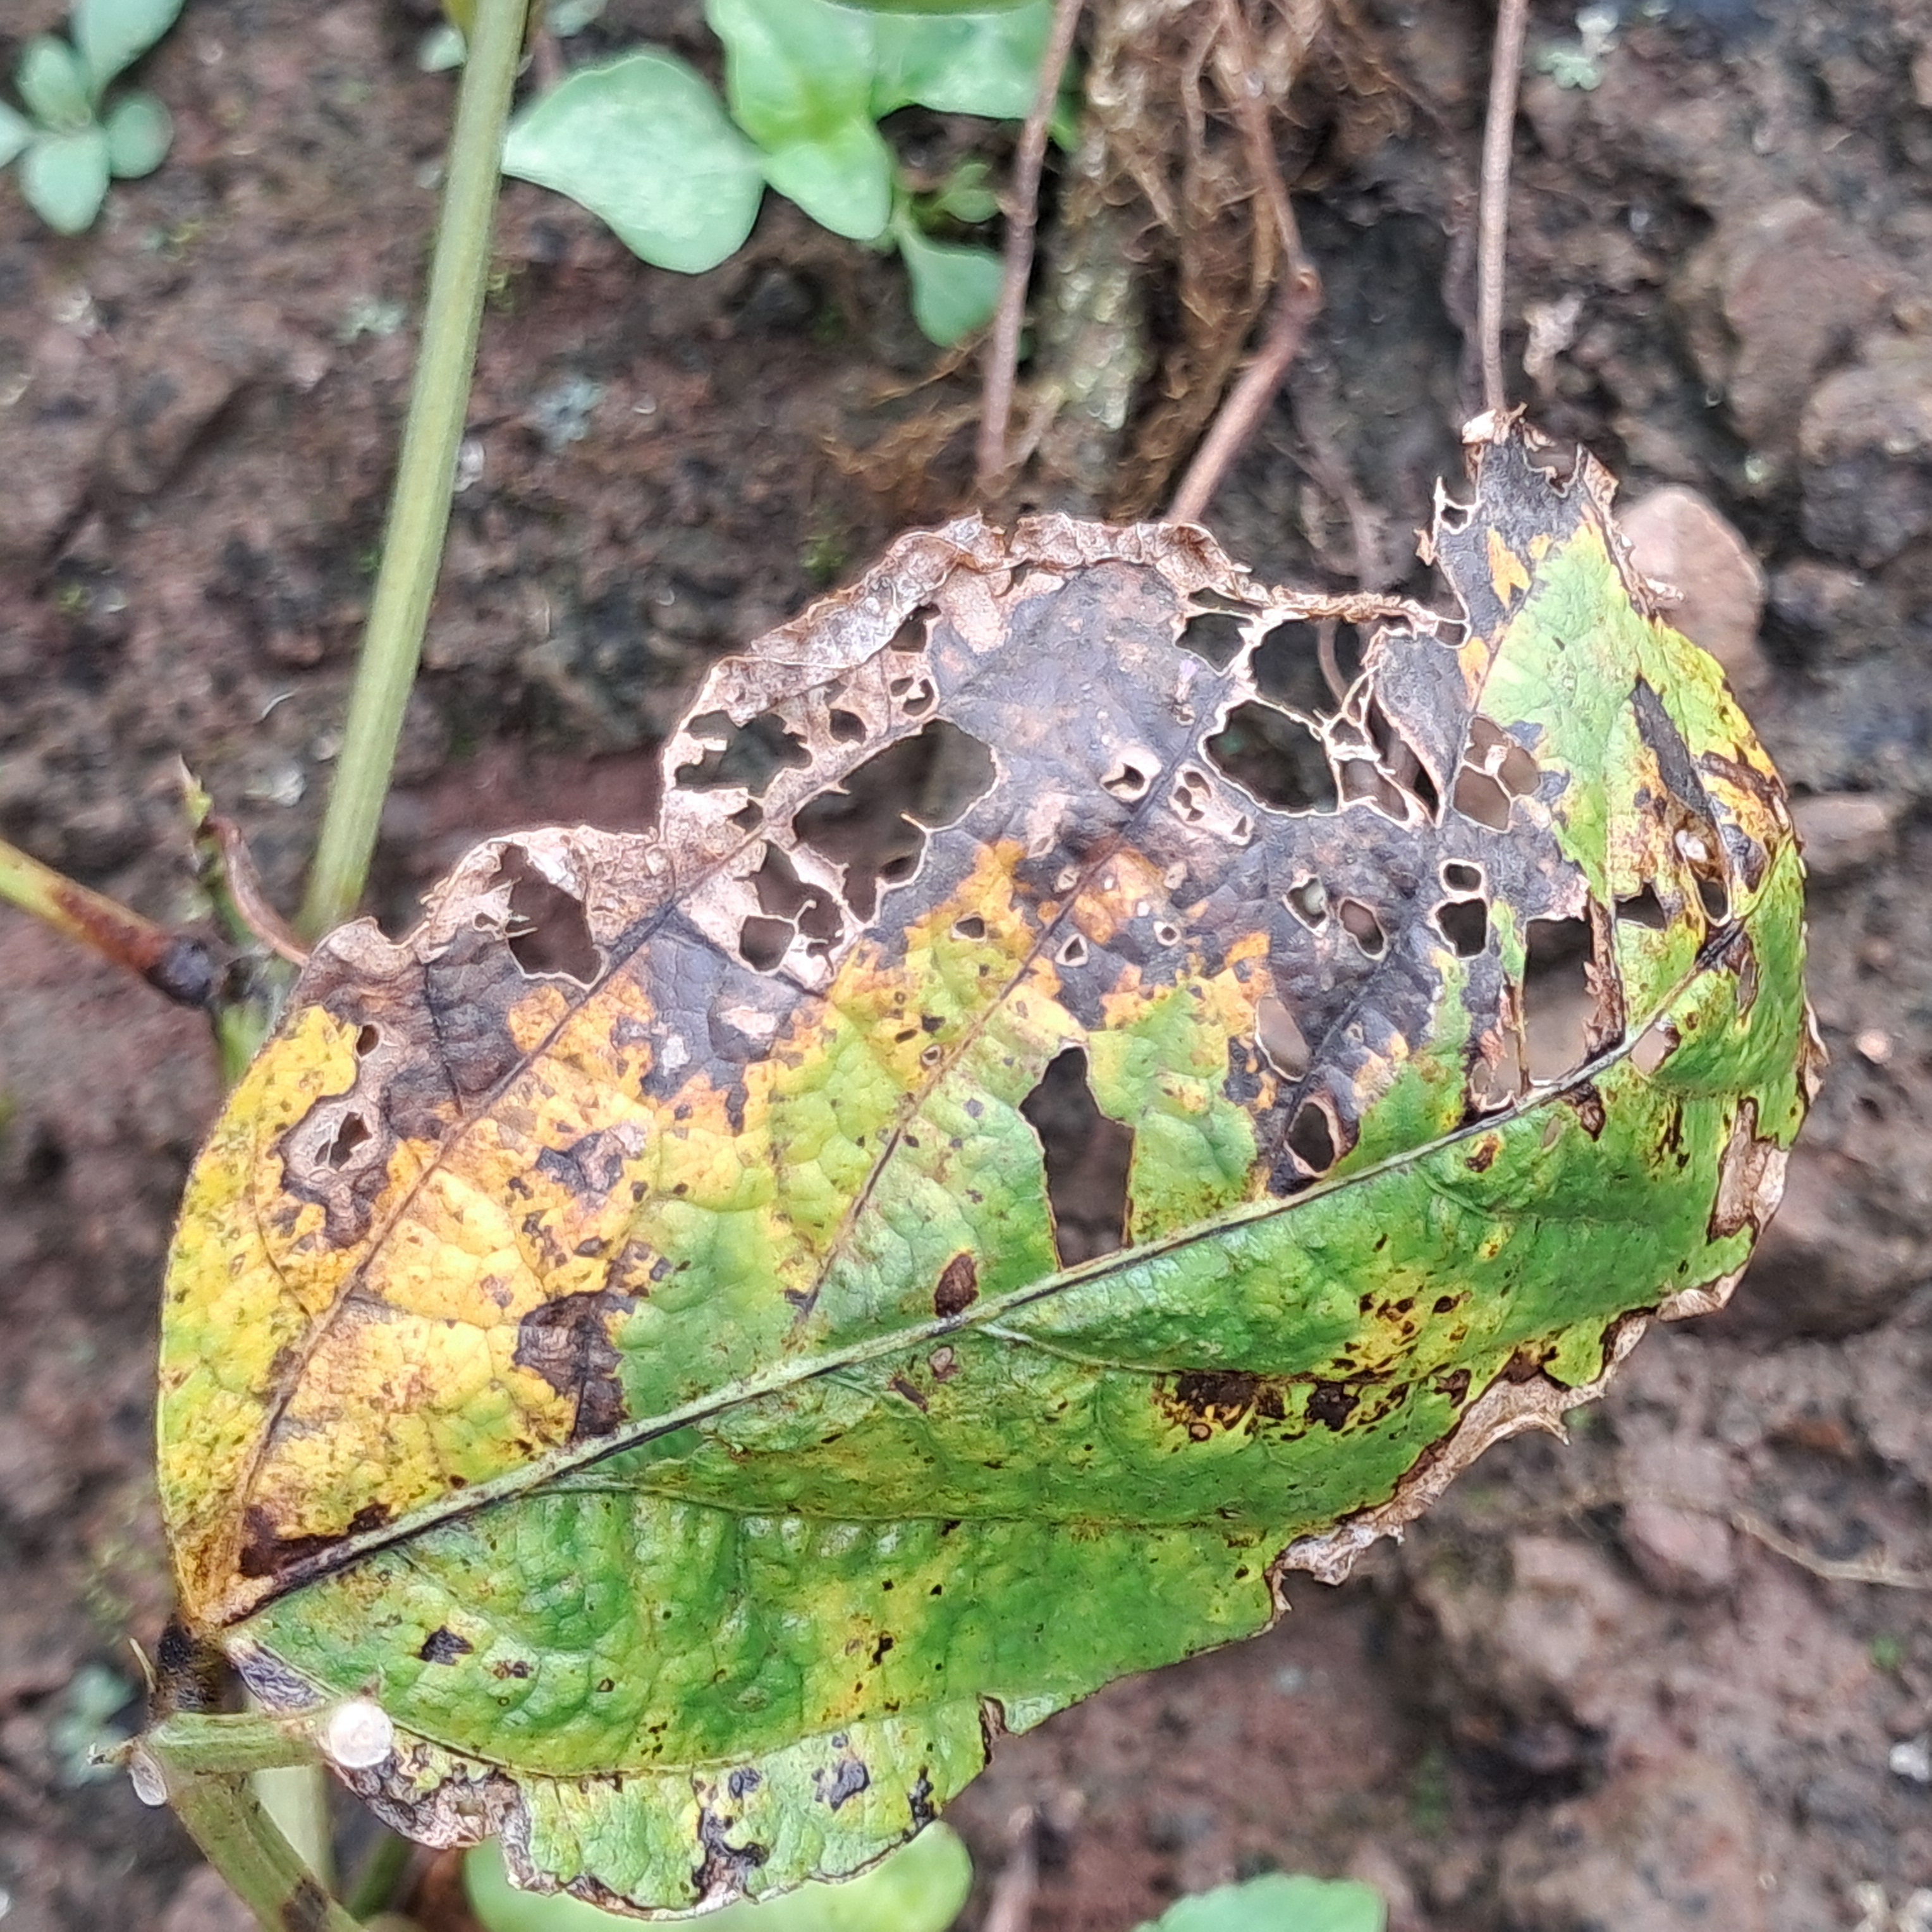
Label: Rust